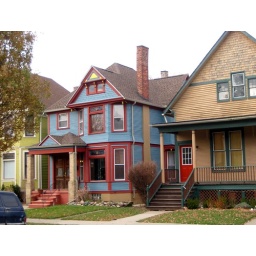
My two favorite colors, blue &amp;amp; red! This house is on Leverette Street in the Corktown neighborhood of Detroit.